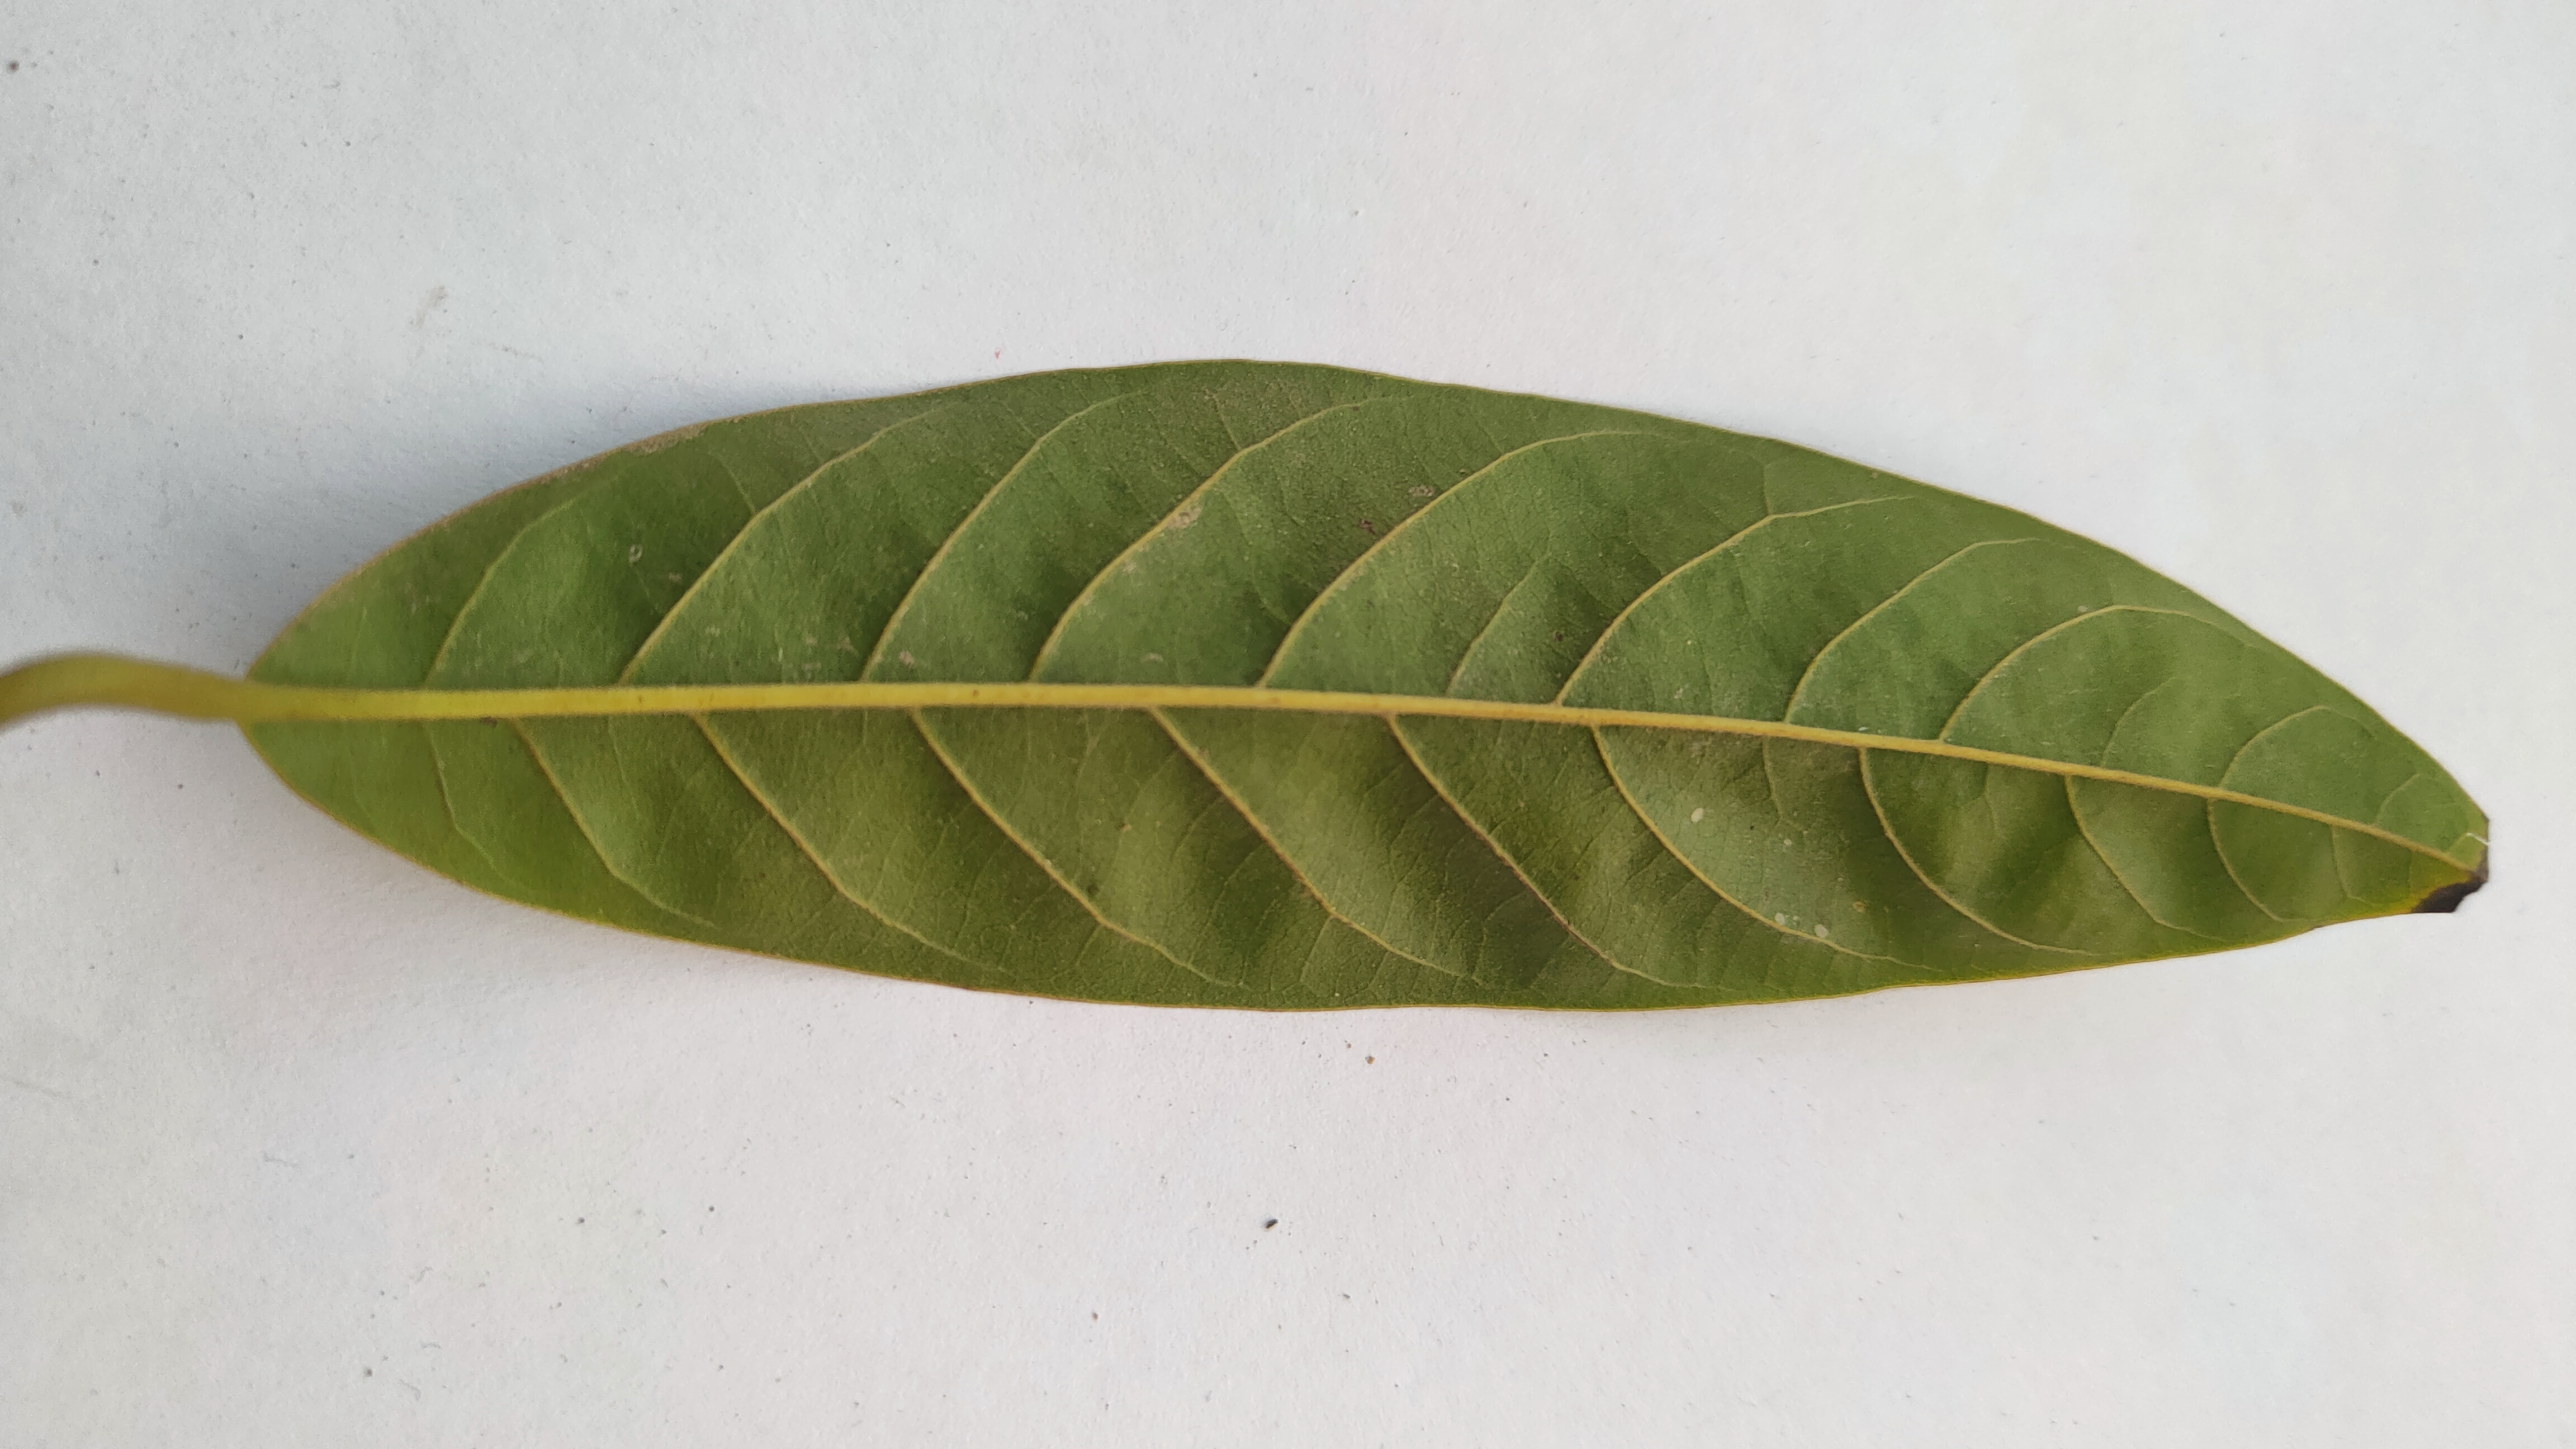
Leaf variety: Custard Apple